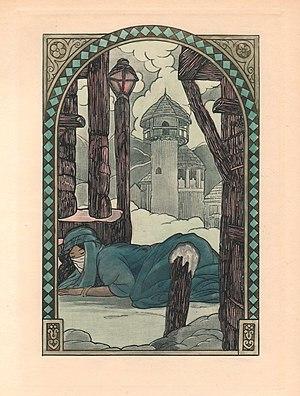
Hors-texte de la première nouvelle, La danseuse de shamakha, du livre Nouvelles asiatiques de Joseph Arthur de Gobineau, Paris, éditions Crès 1924Illustration placée en tête de la nouvelle
Les danseuses de Şamaxı sont, jusqu'à la fin du XIXᵉ siècle, des danseuses de Şamaxı.